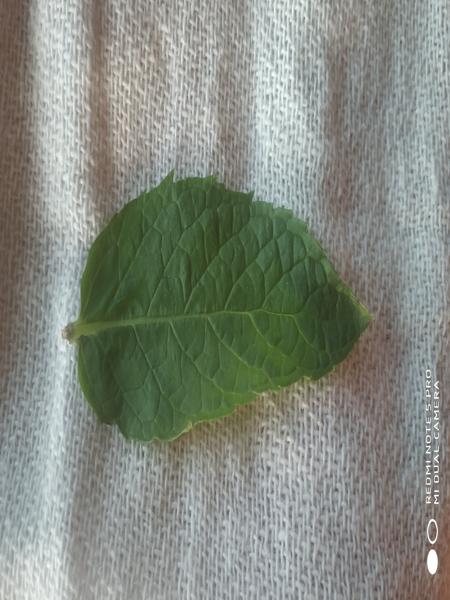
Plant: Mint